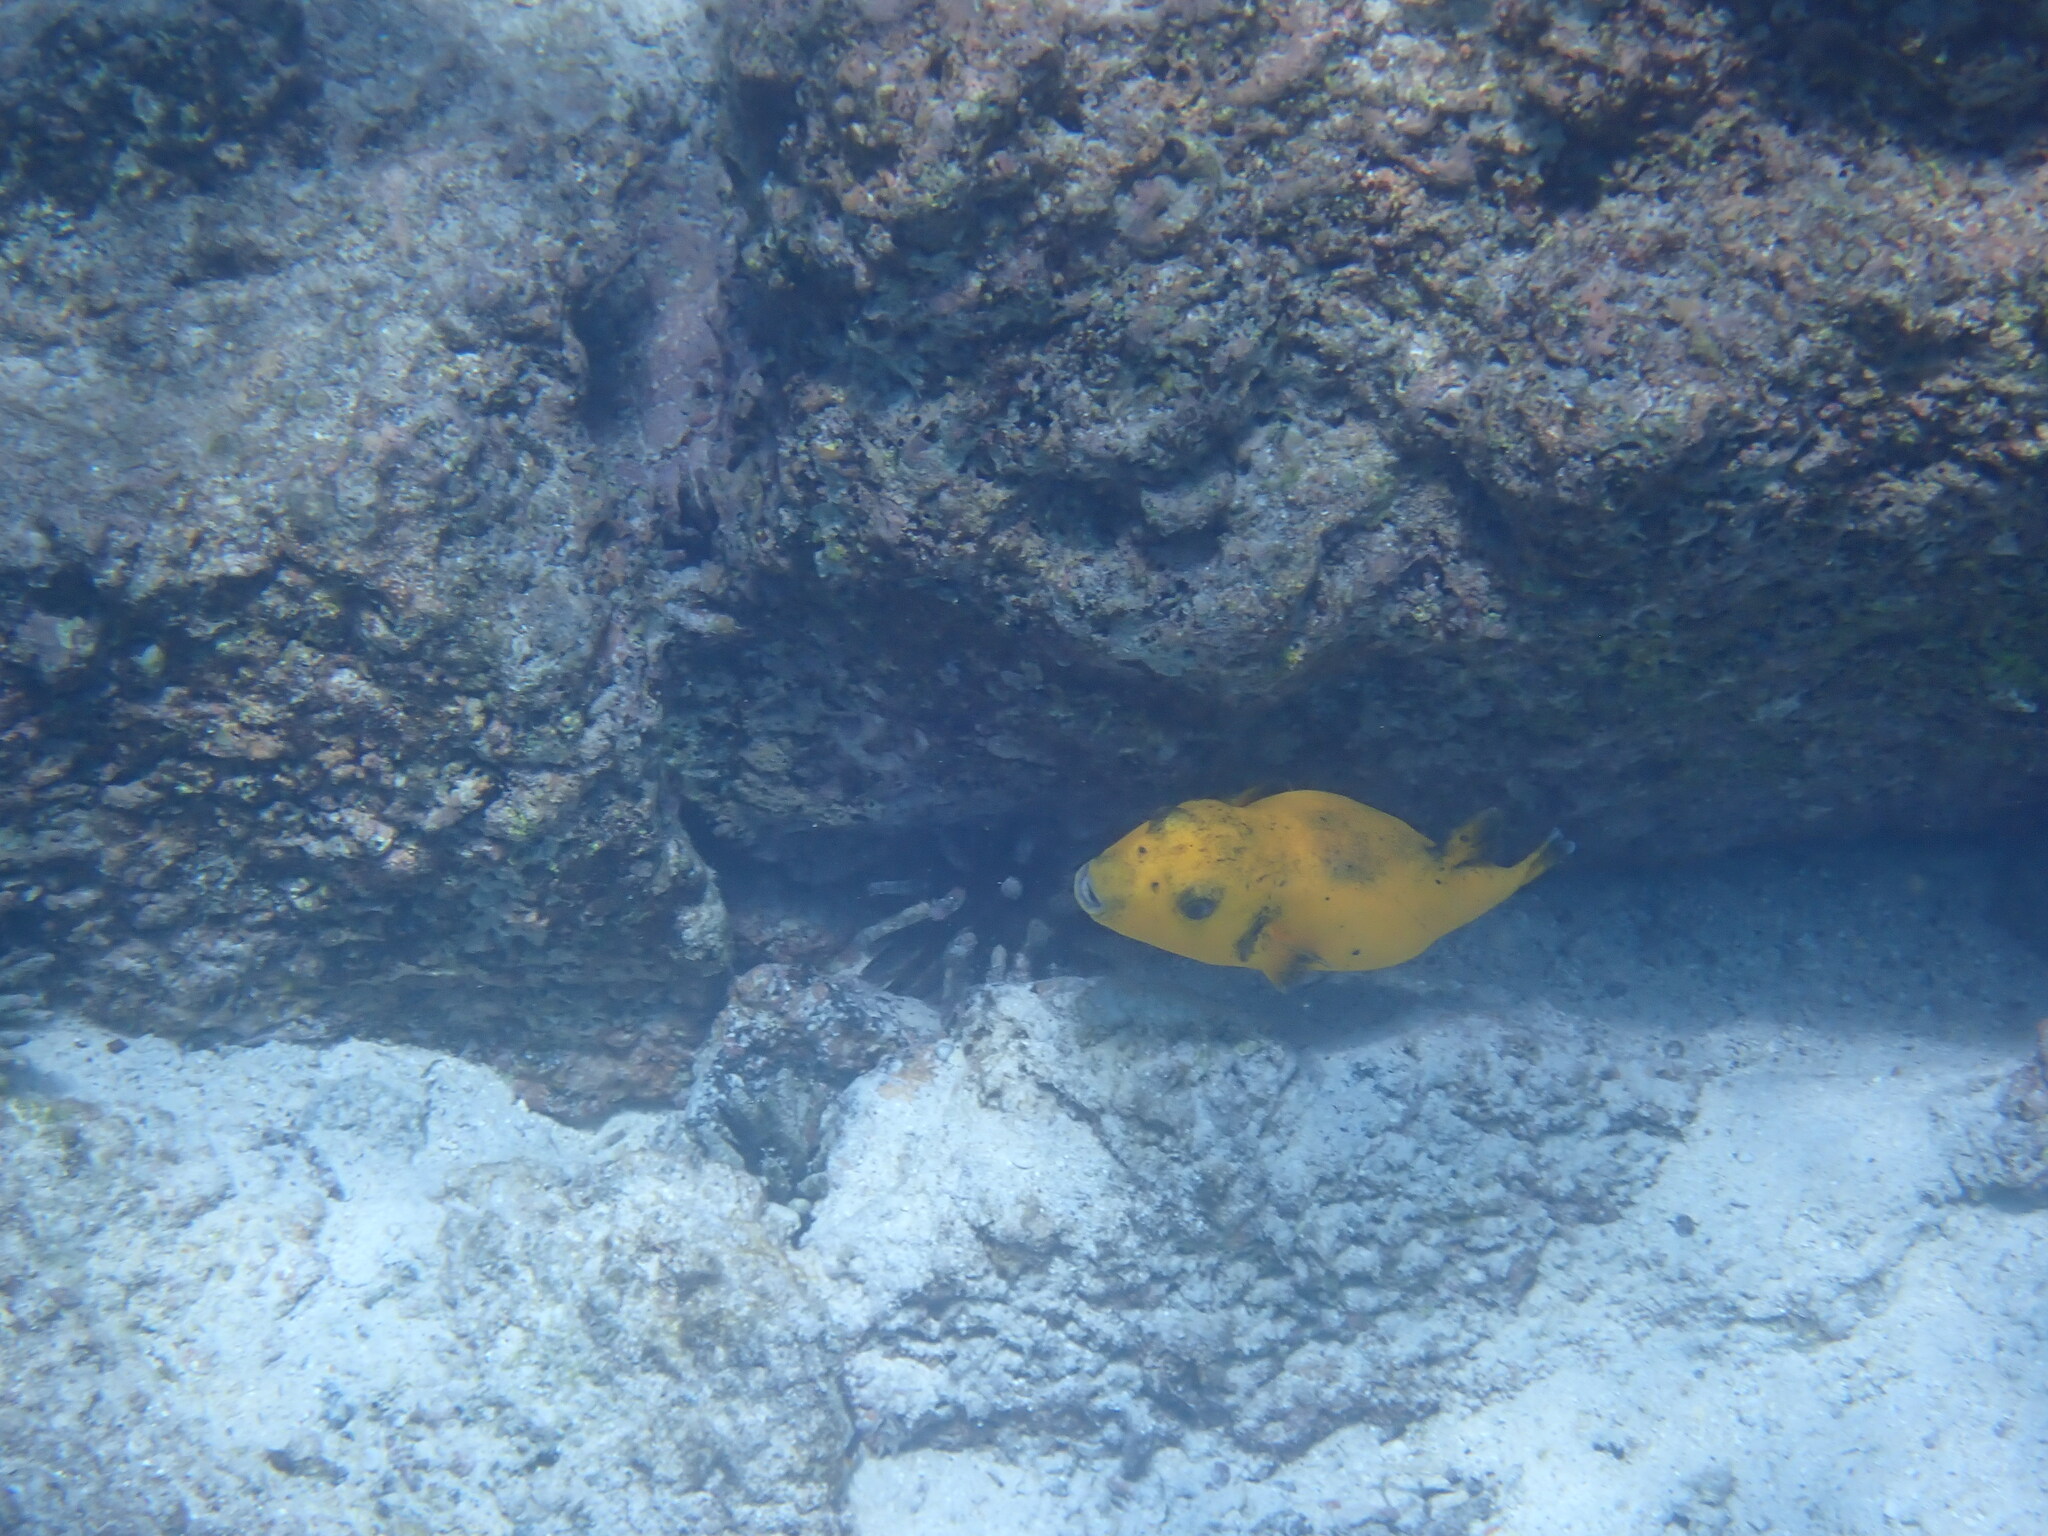
Arothron meleagris (Guineafowl Puffer)